2013 Philippine Senate election

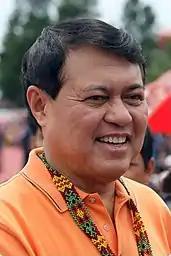
Senator Manny Villar and UNA senatorial candidate JV Ejercito (not pictured) had offshore accounts listed in the British Virgin Islands based on the report by the ICIJ and the PCIJ.

The International Consortium of Investigative Journalists (ICIJ) through its Philippine co-partnered media group, the Philippine Center for Investigative Journalism (PCIJ) released details of offshore accounts listed under Senator Manny Villar and UNA senatorial candidate JV Ejercito based in the British Virgin Islands, a known tax haven. Villar later stated, that he owned the BVI-listed, Awesome Dragon Holdings Limited which was incorporated in 2007. Villar, the husband of Team PNoy senatorial candidate Cynthia Villar further pointed out that, "a ready corporate vehicle for any strategic multinational business opportunity that may become available.” He denied however that the company was used as a business front to avoid paying proper taxation as that company had an authorized capital of $1 and he listed this in his annual Statement of Assets, Liabilities and Net worth (SALN). Ejercito, meanwhile slammed the ICIJ report linking him to a BVI-listed company, Ice Bell Properties Limited, incorporated in 1999. Ejercito question the release of the report but did not confirm or deny the said BVI-listed company. He stated in a written reply, "highly suspicious considering the ongoing electoral campaign of which I am one of the leading contenders among the UNA senatorial candidates. I have held high respect to (sic) the PCIJ as an institution. I hope that you will not allow yourself to fall in (sic) the manipulative efforts of desperate people in (sic) dirty politics.”